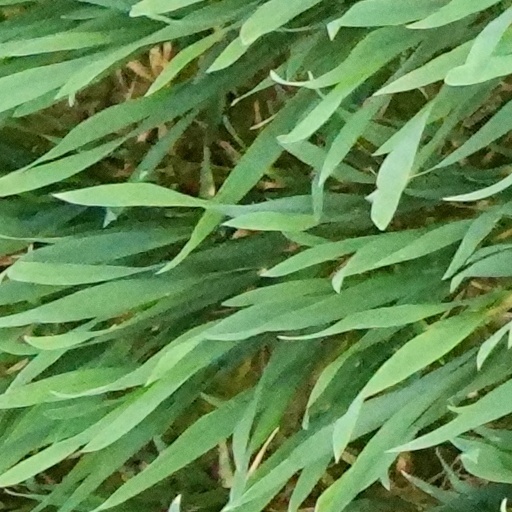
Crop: wheat